2010 NCAA Men's Basketball All-Americans

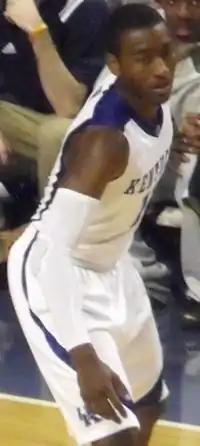
The 2010 consensus first team. Clockwise from top left: Collins, Johnson, Wall, Turner, Reynolds.

An All-American team is an honorary sports team composed of the best amateur players of a specific season for each team position—who in turn are given the honorific "All-America" and typically referred to as "All-American athletes", or simply "All-Americans". Although the honorees generally do not compete together as a unit, the term is used in U.S. team sports to refer to players who are selected by members of the national media. Walter Camp selected the first All-America team in the early days of American football in 1889. The 2010 NCAA Men's Basketball All-Americans are honorary lists that include All-American selections from the Associated Press (AP), the United States Basketball Writers Association (USBWA), the "Sporting News" (TSN), and the National Association of Basketball Coaches (NABC) for the 2009–10 NCAA Division I men's basketball season. All selectors choose at least a first and second 5-man team. The NABC and AP choose third teams, and TSN chooses third, fourth and fifth teams, while AP also lists honorable mention selections.